Flag Code of India

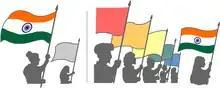
A flag procession

When the flag is in a moving column, persons present will stand at attention or salute as the flag passes them. A dignitary may take the salute without a head dress. The flag salutation should be followed by the playing of the national anthem.